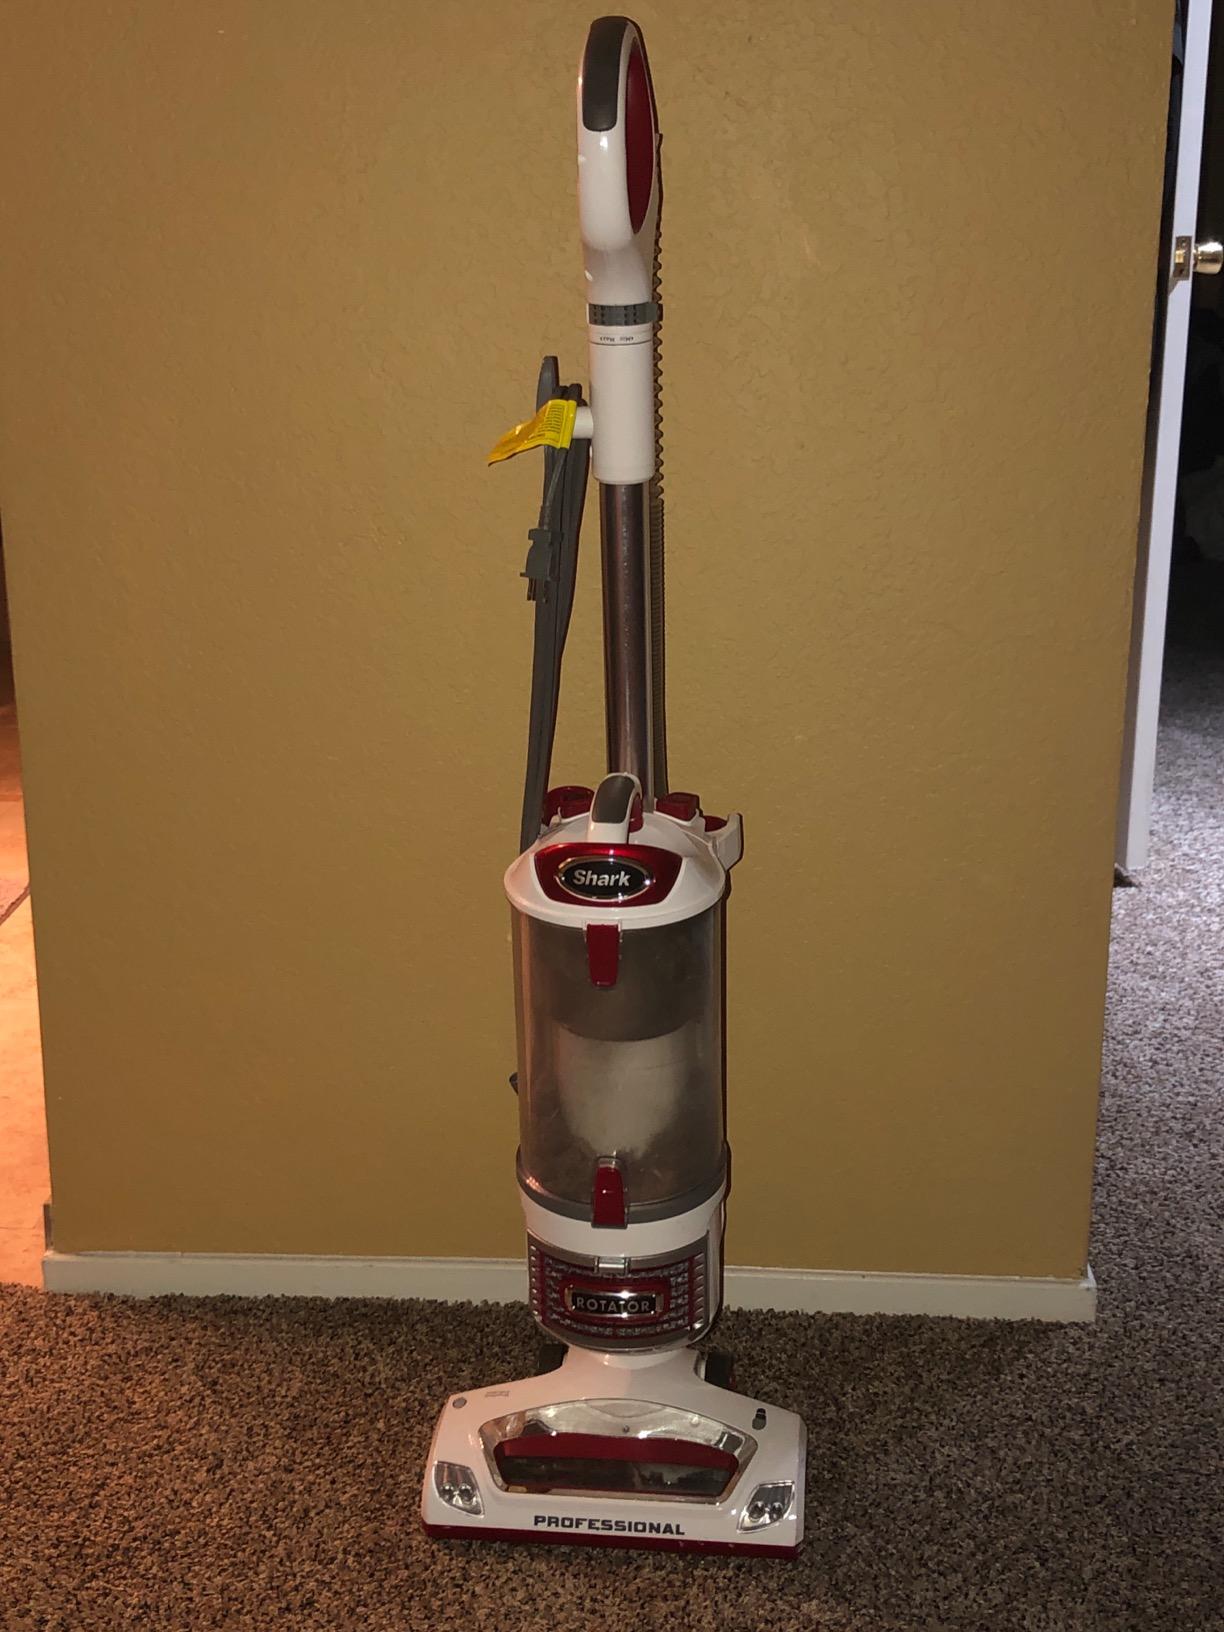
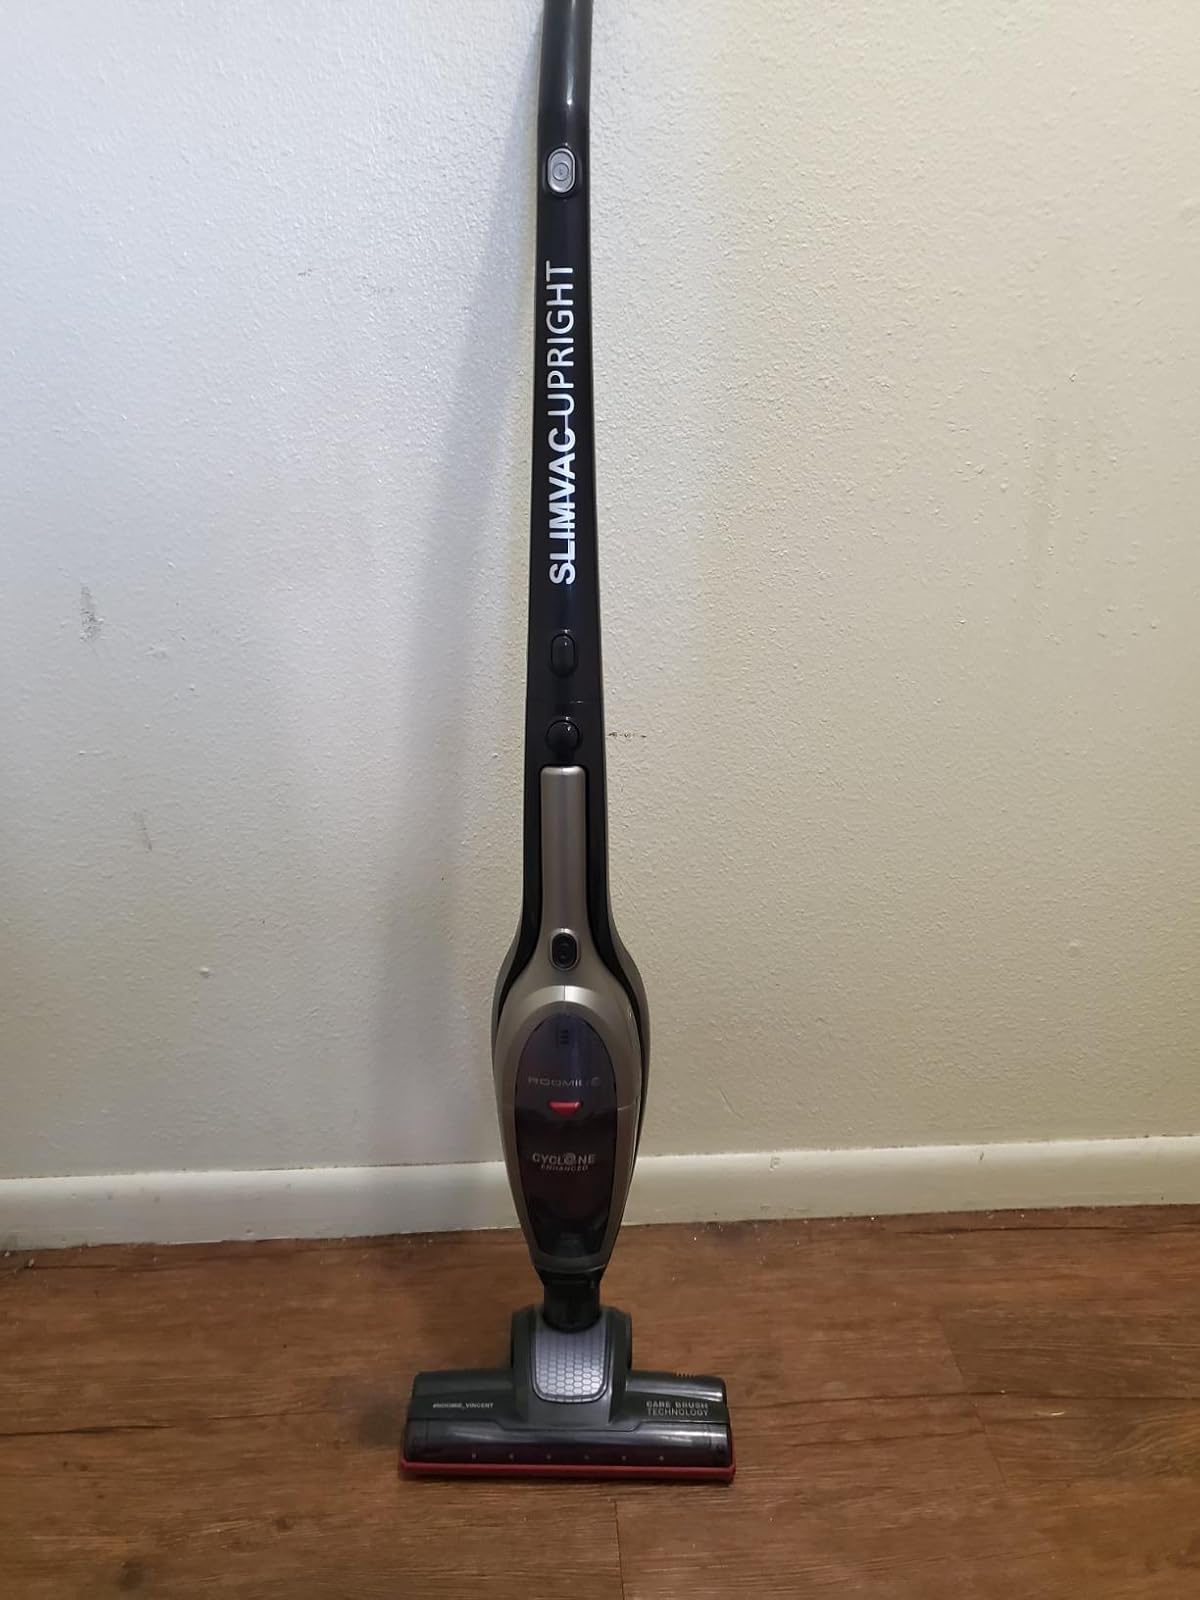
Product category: items_vacuum
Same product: no